Enrico Alfano

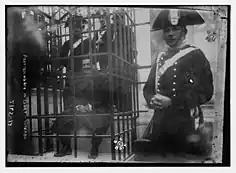
Gennaro Abattemaggio in court at the Cuocolo trial

In 1927, fifteen years later, government witness Gennaro Abbatemaggio withdrew his accusations. However, despite serious doubts of several magistrates about the legitimacy of the trial, the case was never reopened. Abbatemaggio had invented everything about a crime of which he knew nothing. Captain Fabbroni had spent 350,000 lire to pay the witnesses, according to Abbatemaggio, and he described the case as "a setup against the leaders of the Neapolitan Camorra organized by him in accordance with the collaborators of Captain Fabbroni."